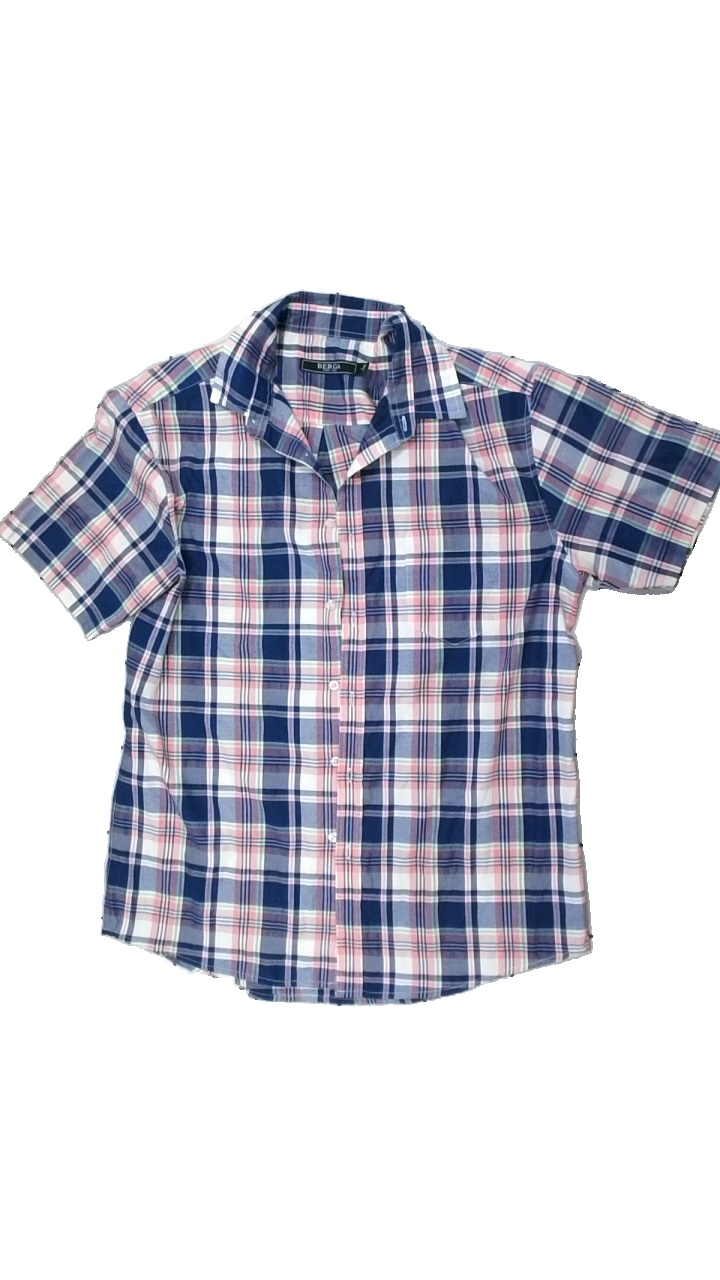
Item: Shirt (Men)
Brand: Berga
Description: rutig skjorta
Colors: Blue, Pink, White
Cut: Regular
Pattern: Checkered print
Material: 100% polyester
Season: All
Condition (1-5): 2
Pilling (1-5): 1
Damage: nopprigt
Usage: Export
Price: <50